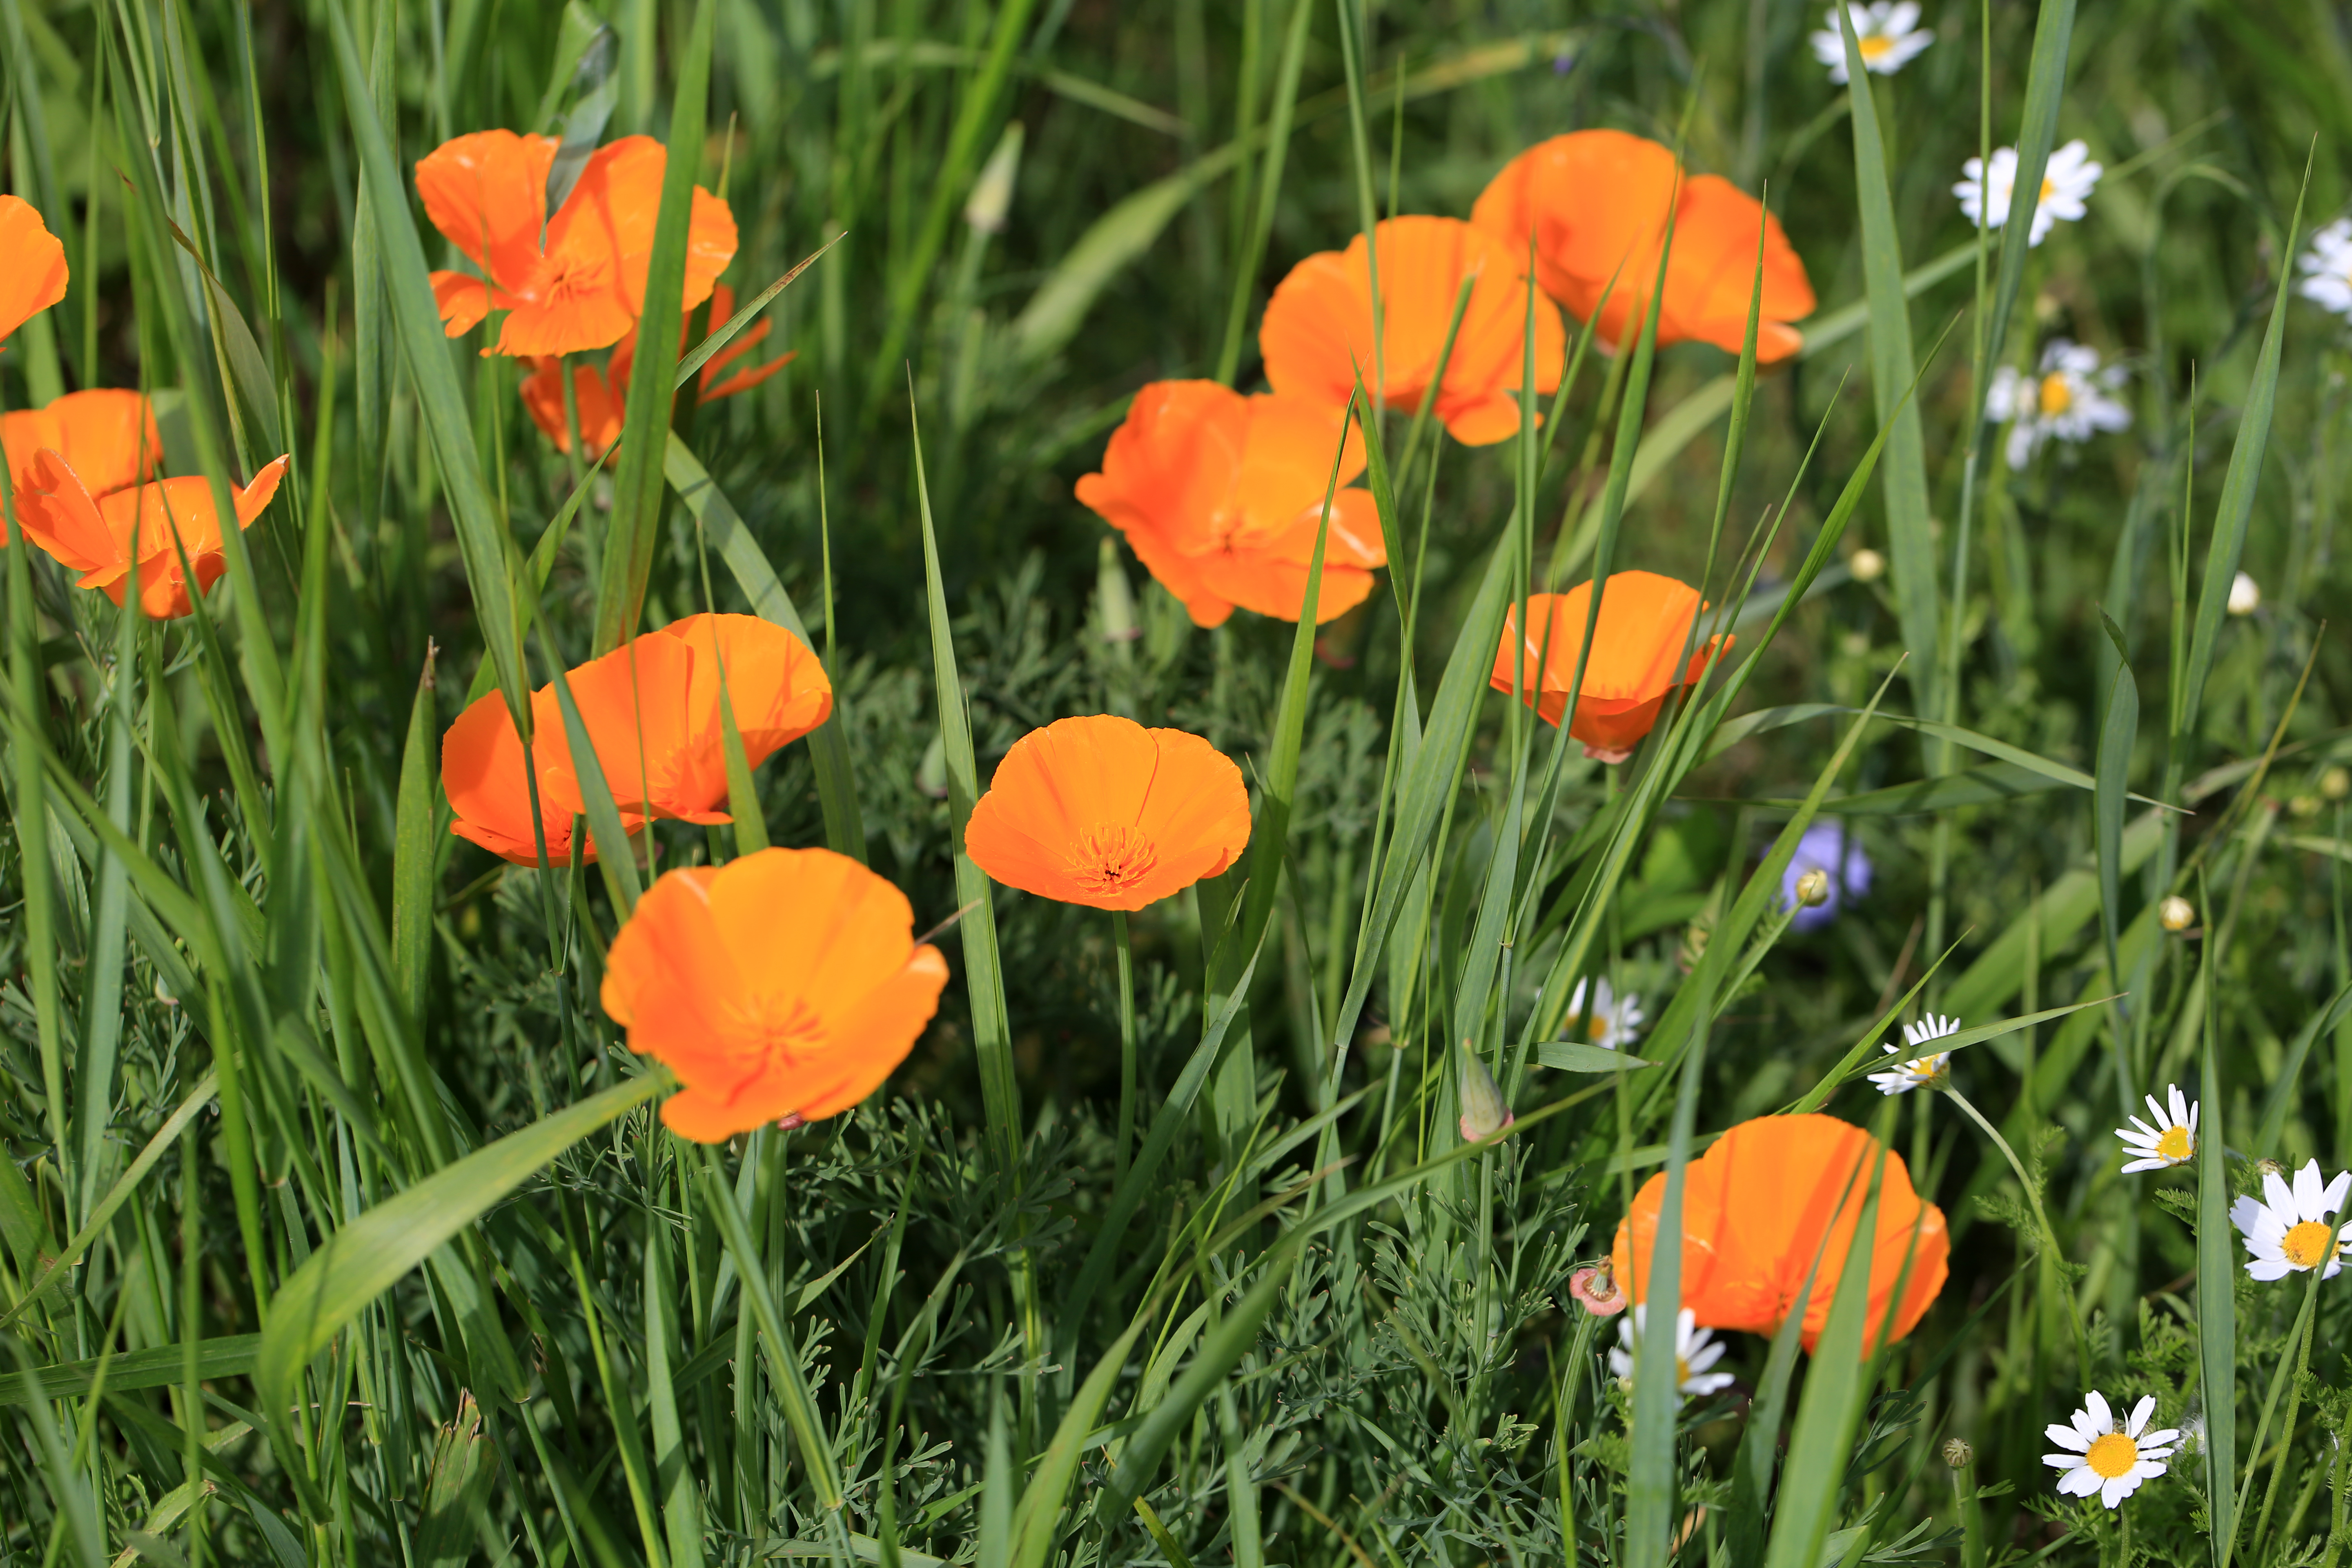
grass, plant, field, meadow, prairie, flower, france, europe, canon, botany, flora, wildflower, midi, montpellier, poppy, printemps, southfrance, sdfrankreich, zuidfrankrijk, mditerrane, languedocroussillon, hrault, floraisons, pavotsdecalifornie, domainedemric, coquelicot, flowering plant, eschscholzia californica, land plant, poppy family